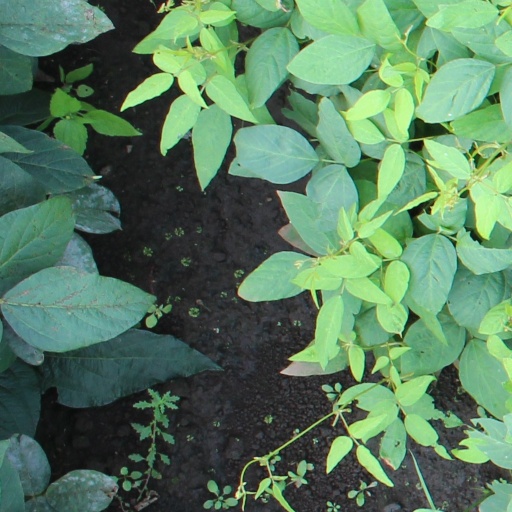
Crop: soybean